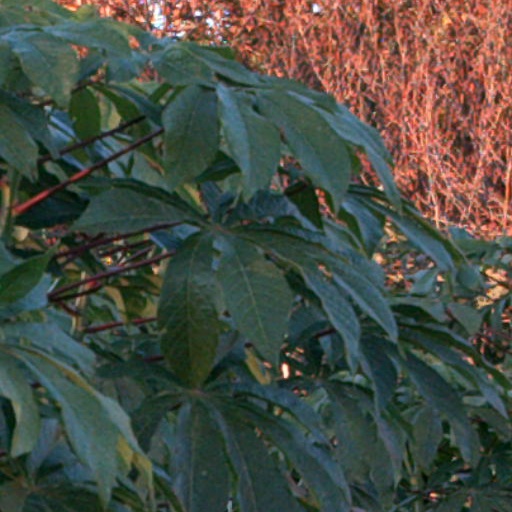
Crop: cassava